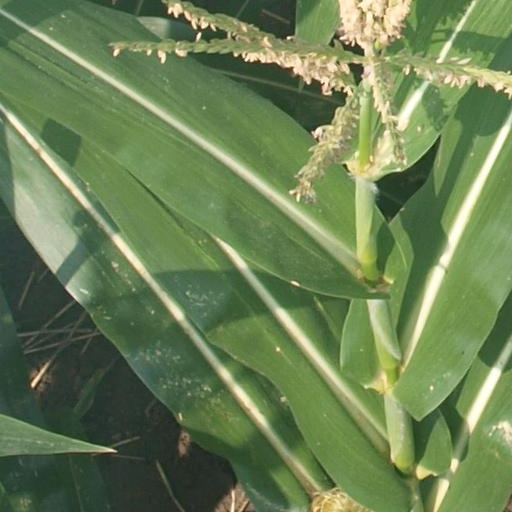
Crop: maize; corn